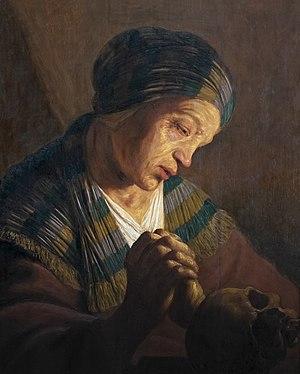
Marie de Magdala, ou Marie Madeleine, appelée aussi Marie la Magdaléenne dans les Évangiles, est une disciple de Jésus qui le suit jusqu'à ses derniers jours, assiste à sa Résurrection et qui a donné naissance à une importante figure du christianisme. Elle est citée au moins douze fois dans les quatre évangiles canoniques, plus que la plupart des apôtres. L'Évangile selon Jean, écrit au plus tôt vers 80, en fait la première personne à avoir vu Jésus après sa Résurrection, chargée d'avertir les apôtres. Ce motif est repris dans une fin ajoutée au IVᵉ siècle à l'Évangile selon Marc.